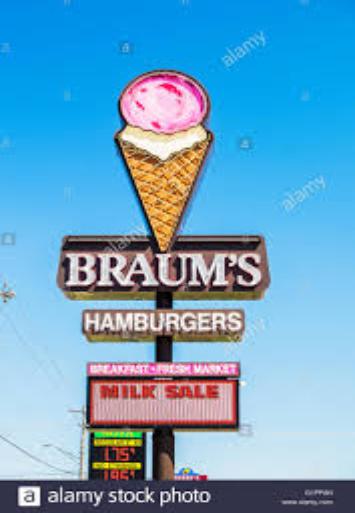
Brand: Braum's
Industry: Food